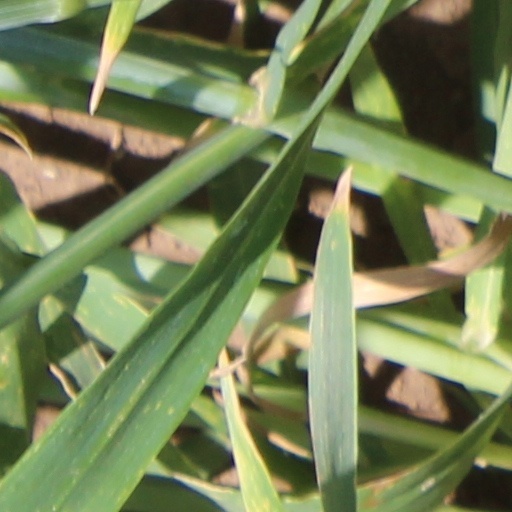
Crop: wheat